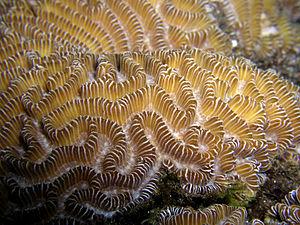
Les Faviidae constituent une famille de coraux scléractiniaires.
Platygyra est un genre de coraux scléractiniaires de la famille des Merulinidae.